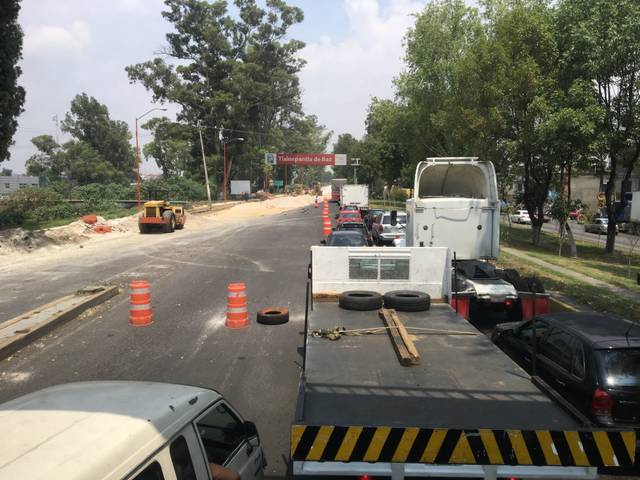
Region: Mexico
Coordinates: 19.528, -99.162